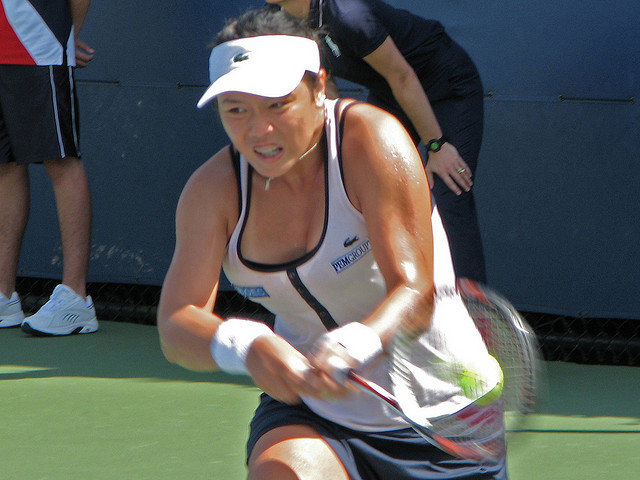
một nữ vận động viên tennis đang dùng vợt để đánh bóng